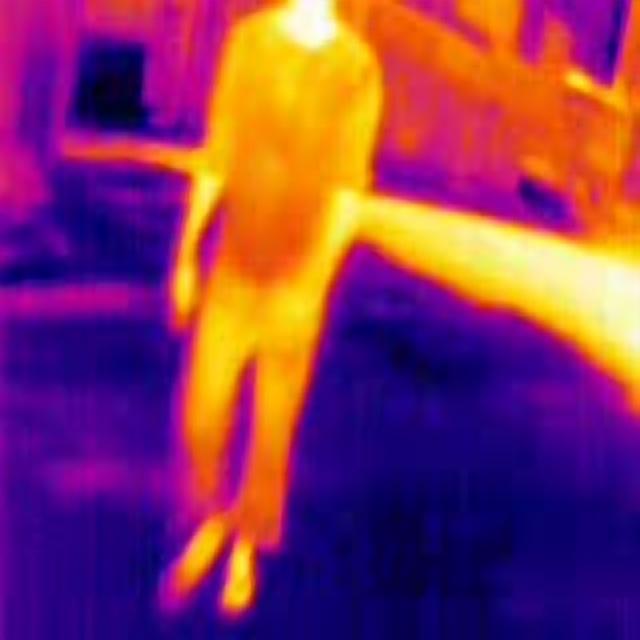
Detected objects:
label: person